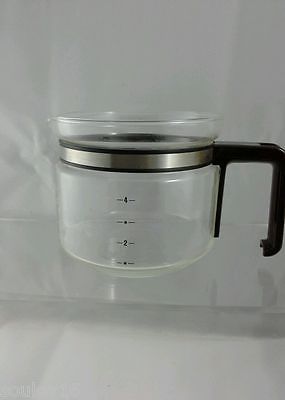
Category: coffee maker